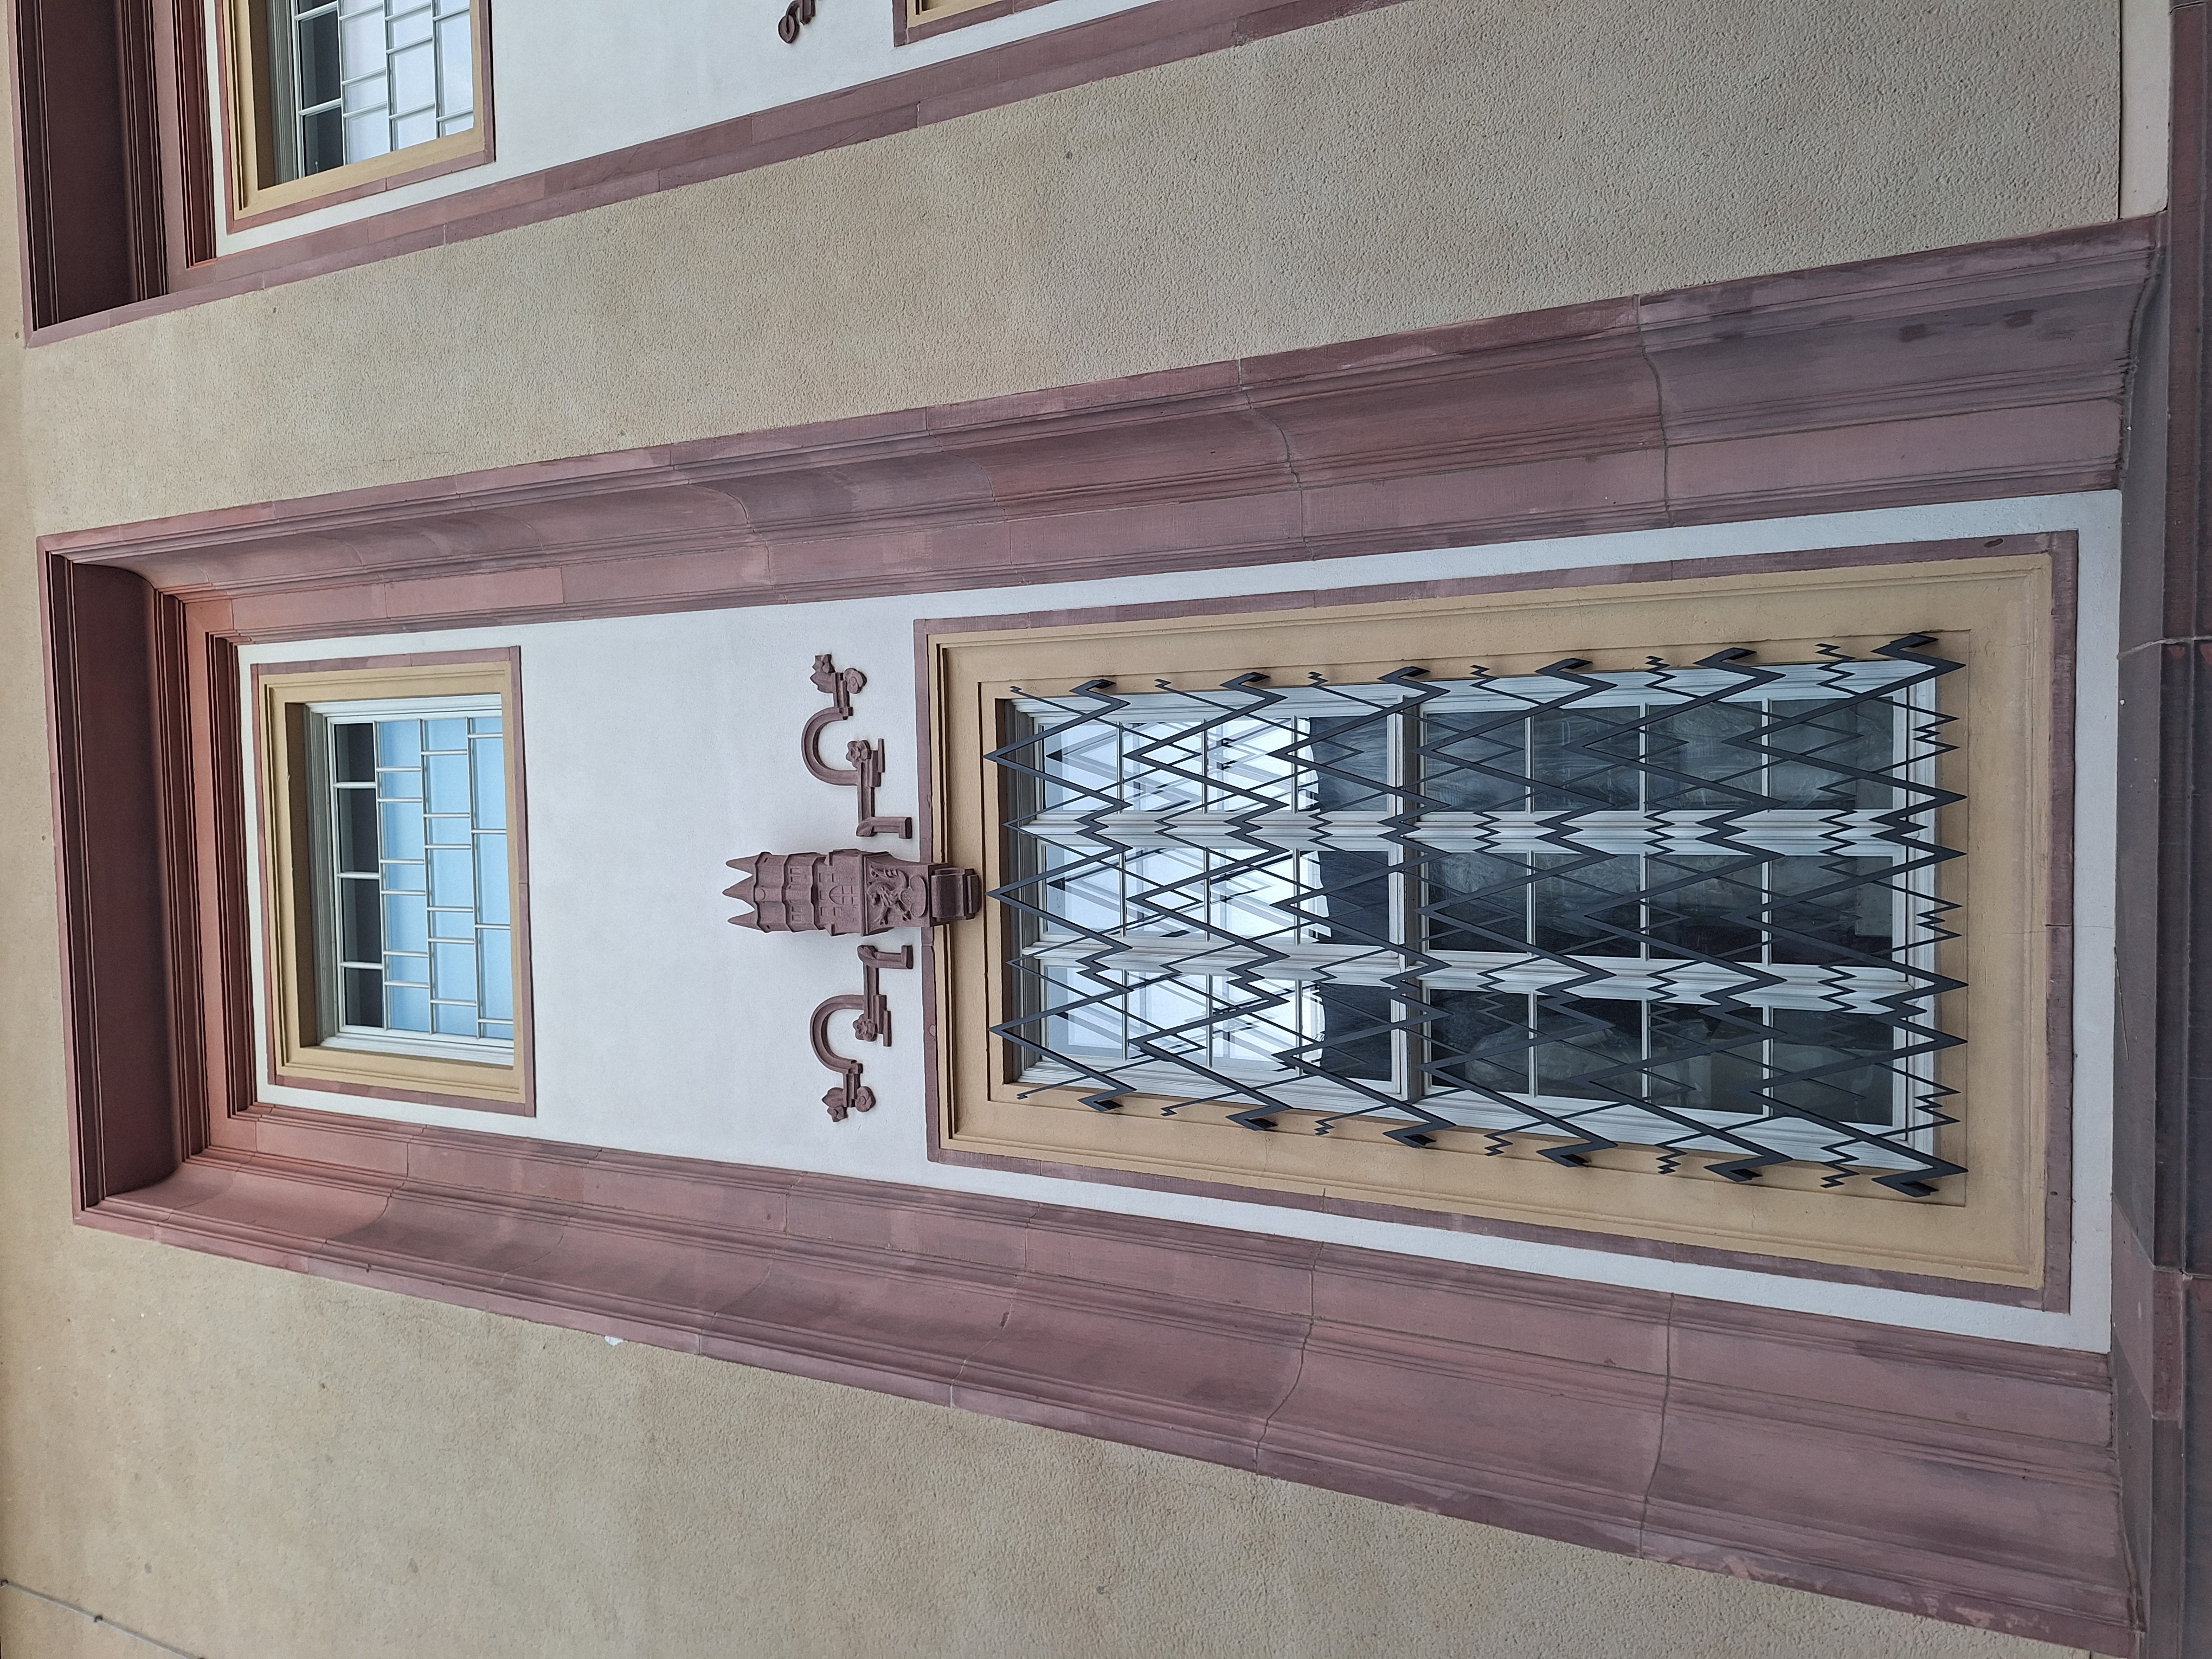
Building: Biegenstraße 11